Fernand Jacquet

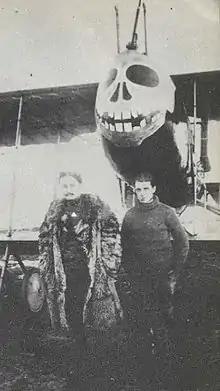
Belgian Capt Fernand Jacquet and mechanic with Belgian Farman HF.20 pusher (with skull insignia) of the 2me Escadrille de Chasse, Day Reconnaissance.

Captain-Commandant Fernand Maximillian Leon Jacquet was a World War I flying ace credited with seven aerial victories. He was the first Belgian pilot to score an aerial victory, on 17 April 1915, and became the first Belgian ace on 1 February 1917. He was also the first Belgian pilot to fly the Belgian king Albert I to the front, in 1917. Additionally, he was the only Belgian honored by the British with a Distinguished Flying Cross.